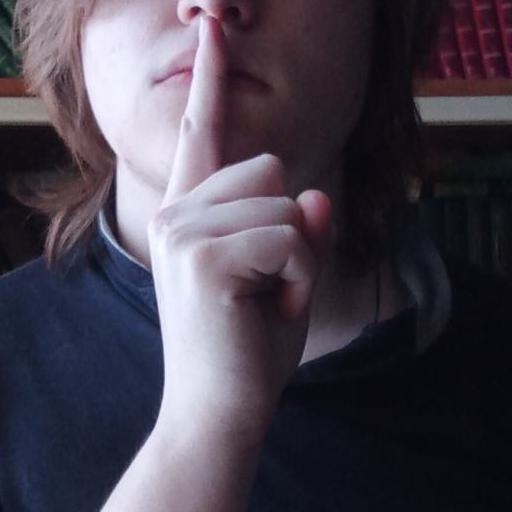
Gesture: mute